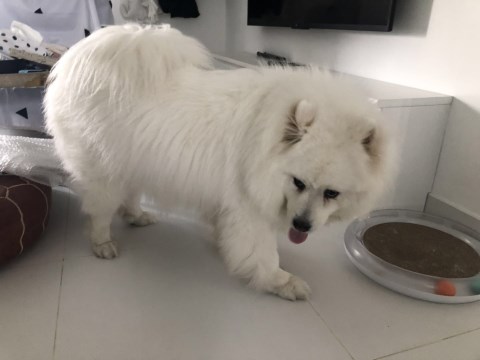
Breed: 2192-n000088-Samoyed